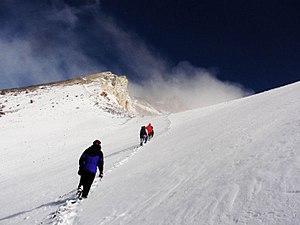
sommet du Mont Misti
Le Misti ou El Misti est un volcan du tronçon central de la cordillère des Andes au Pérou. Également connu sous le nom de Putina ou Guagua Putina ou San Francisco, c'est un stratovolcan d'andésite, de dacite et de rhyolite situé dans le Sud du pays près de la ville d'Arequipa dans le département péruvien éponyme.